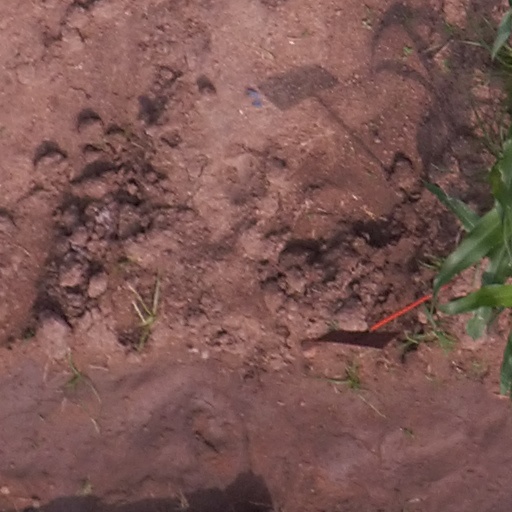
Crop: maize; corn